Wootton Bassett Mud Spring

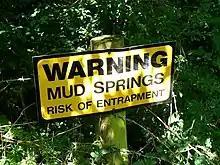
Sign warning of the risk of entrapment in the Mud Springs

Wootton Bassett Mud Spring is an geological Site of Special Scientific Interest in Wiltshire, England, notified in 1997. It can be found following a ten-minute walk from the canal car park opposite Templars Way, along the Wilts & Berks Canal cut and then south across agricultural land.